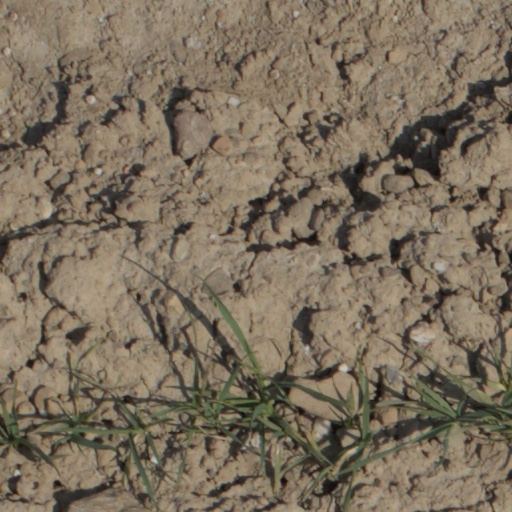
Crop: wheat